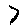
Label: 7